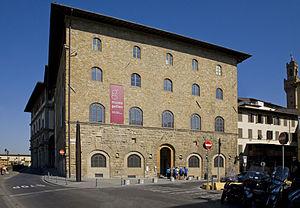
Le musée Galilée est un des musées de la ville de Florence, capitale de la Toscane. Il contient également son institut.